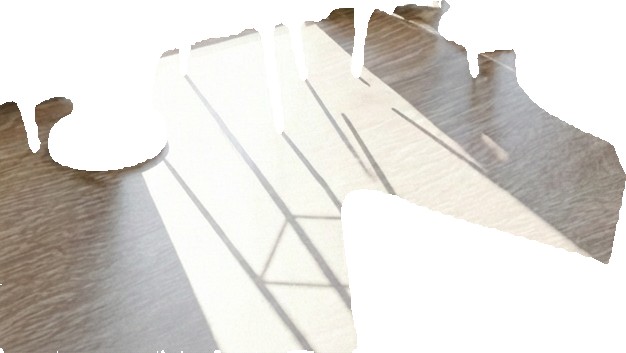
Surface category: floors